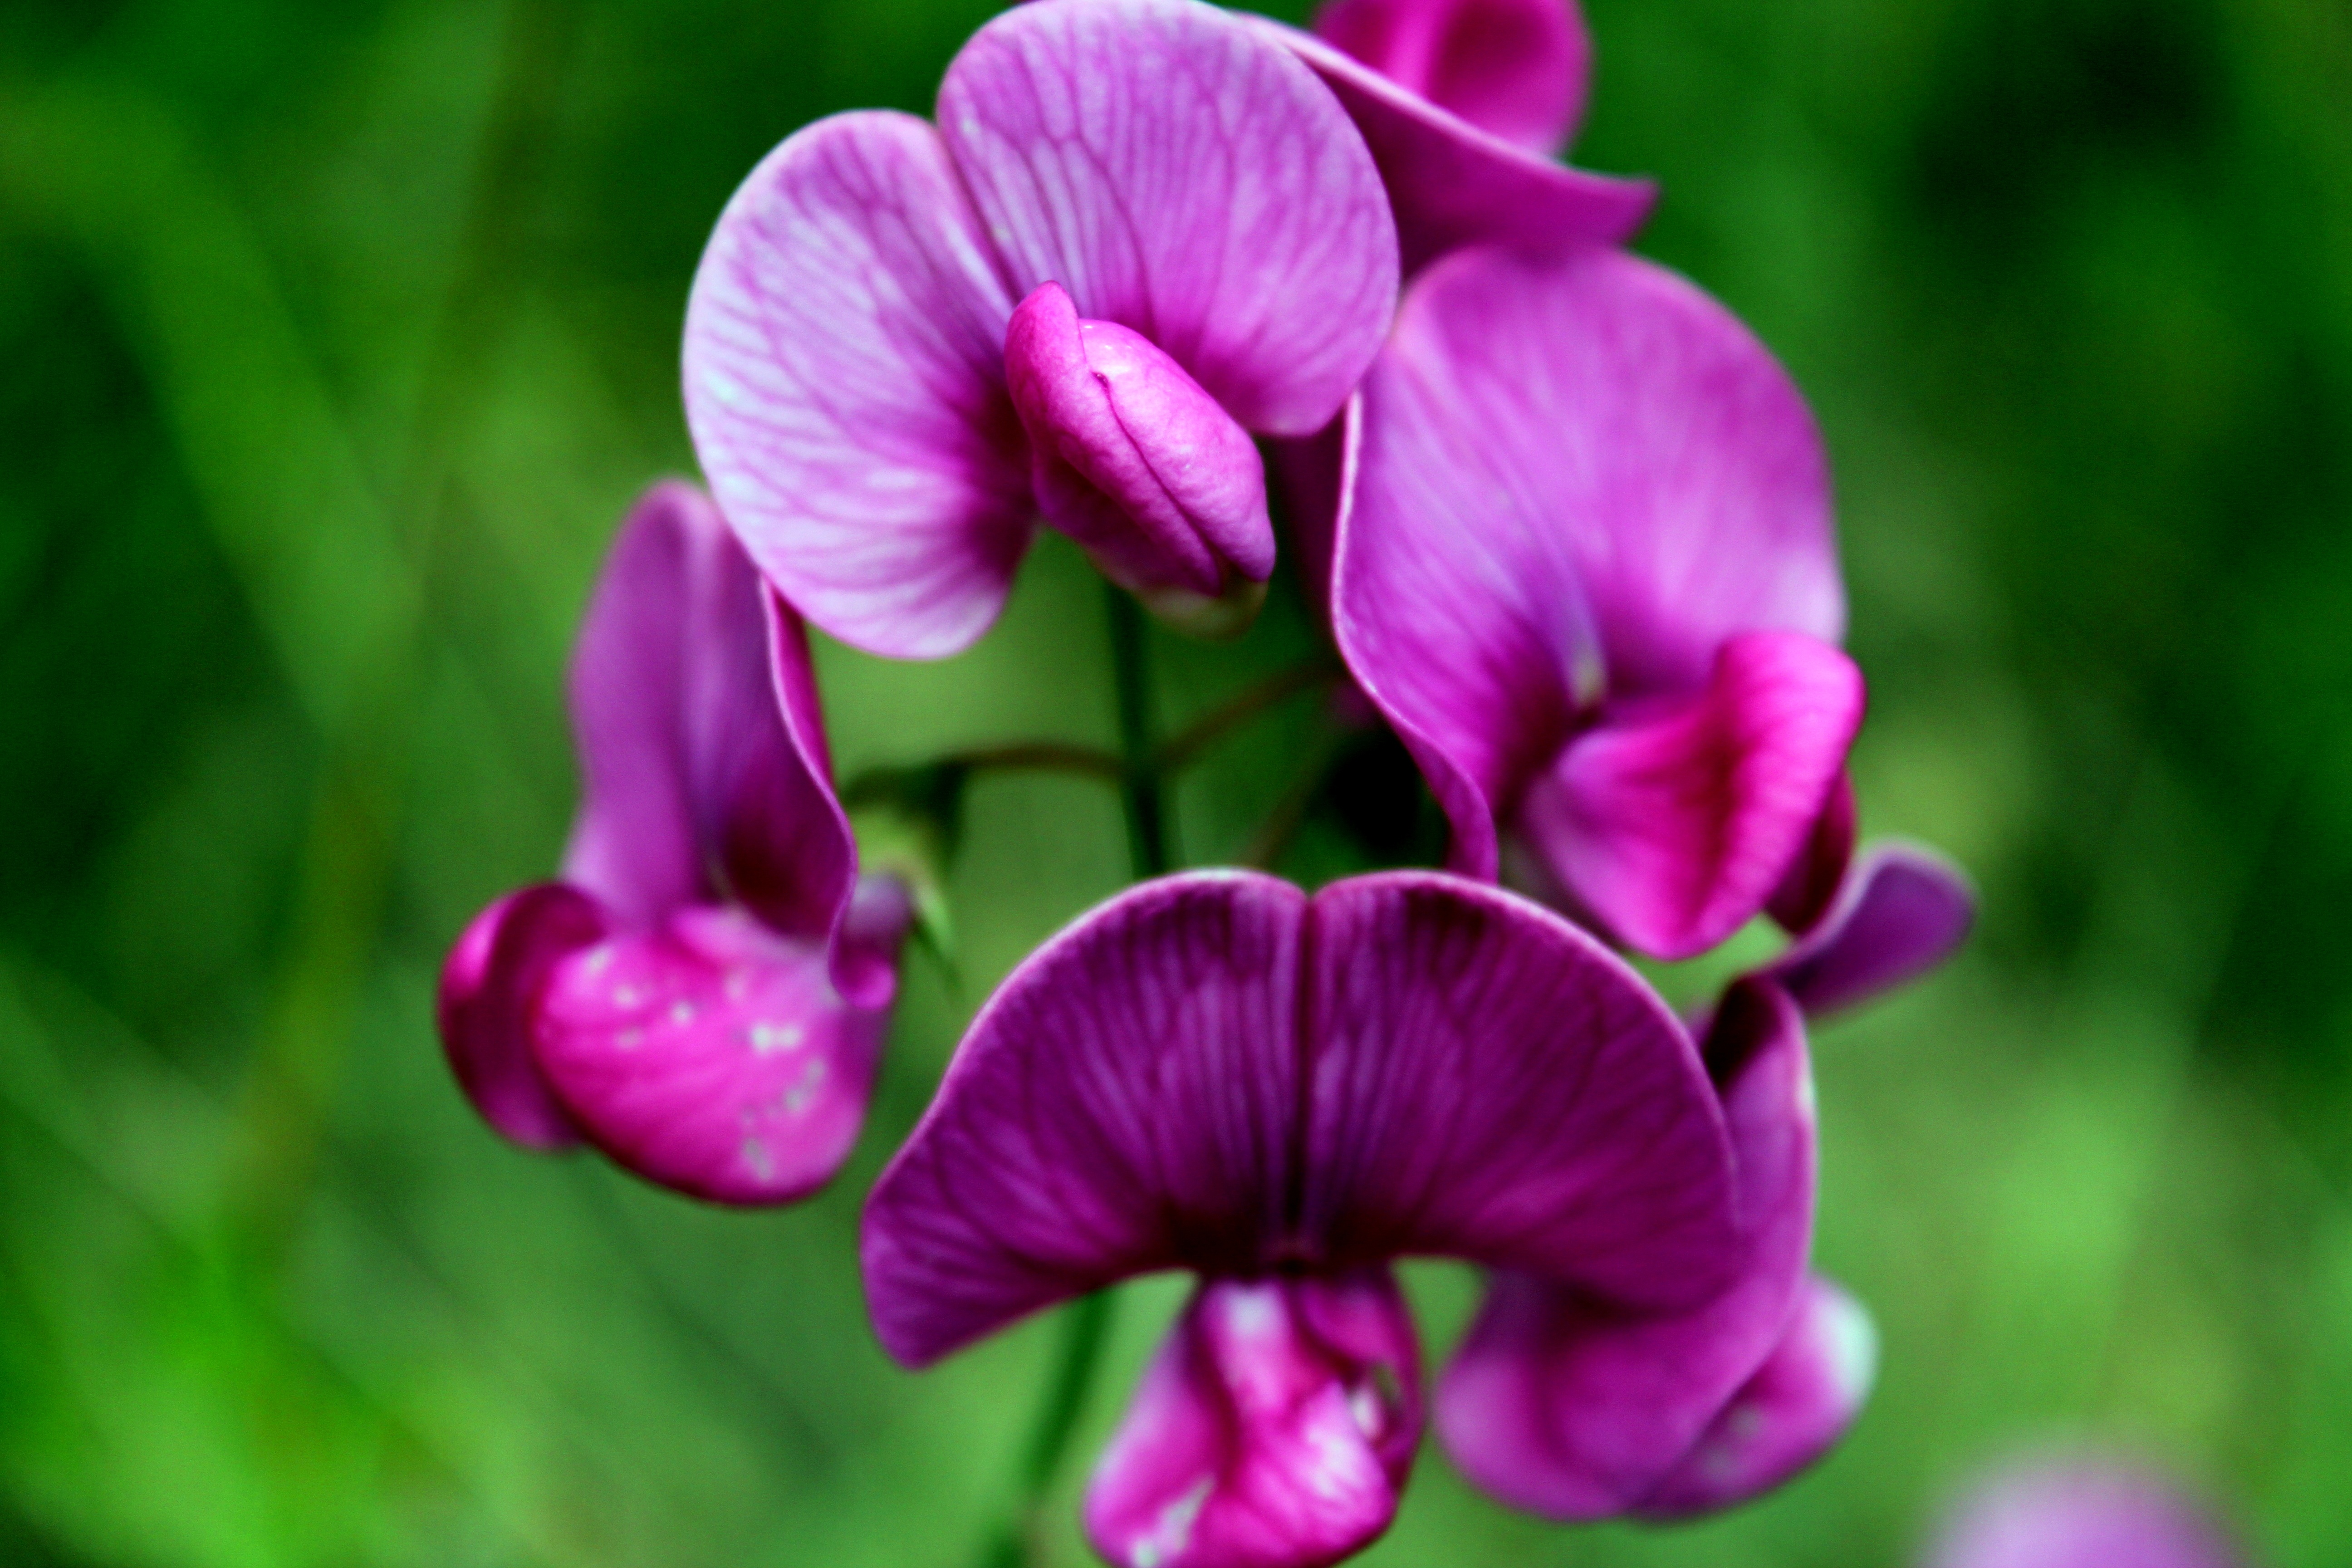
blossom, plant, flower, petal, bloom, botany, flora, wildflower, orchids, macro photography, flowering plant, tuberous pea, annual plant, land plant, violet family, everlasting sweet pea